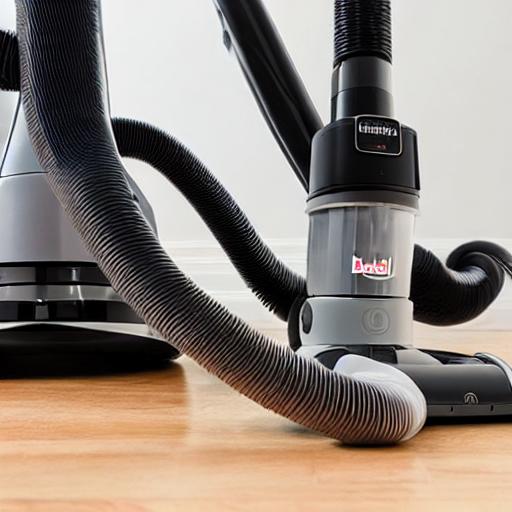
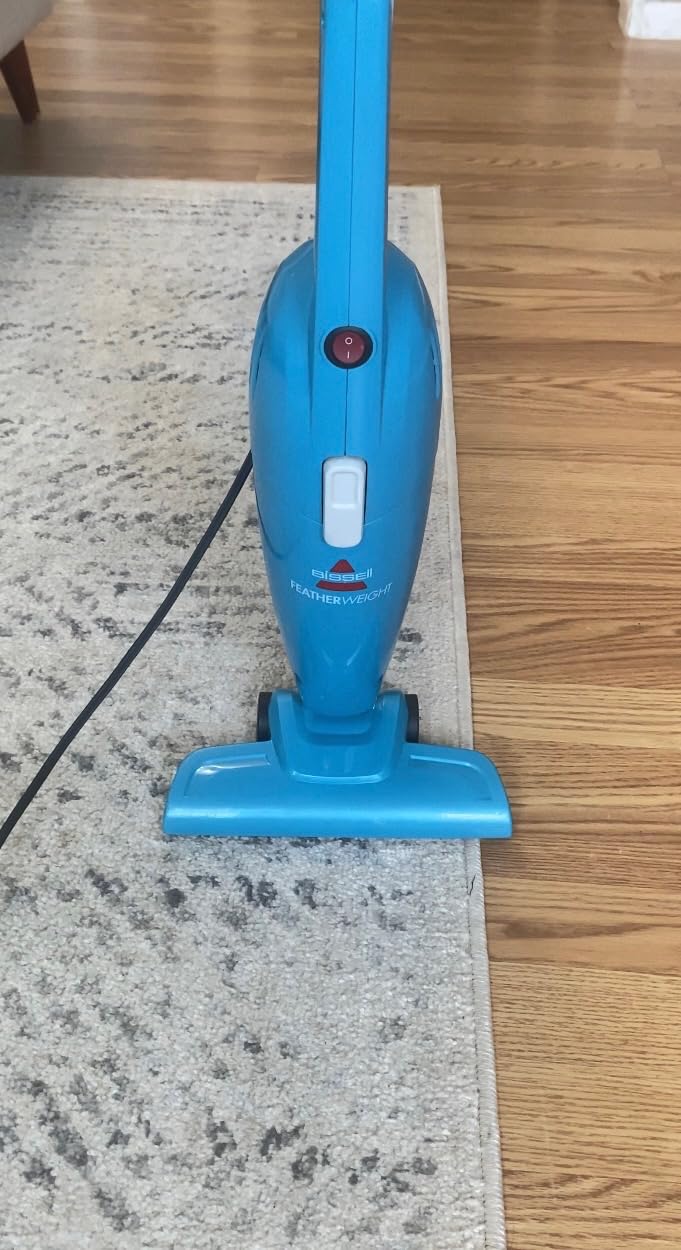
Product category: items_vacuum
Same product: no